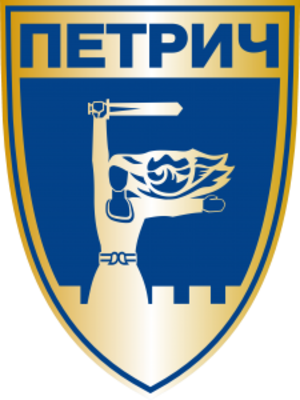
Petritch est une ville localisée dans l'extrémité sud-ouest de la Bulgarie, où se rejoignent les frontières de la Bulgarie, de la Macédoine du Nord et de la Grèce.